Ghassan Hitto

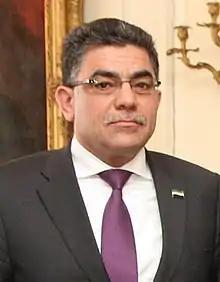
Ghassan Hitto in 2013

Ghassan Hitto (born 1963) is a Syrian businessman, NGO executive and politician. In 2013, he was the first head of the interim government established by the Syrian opposition's National Coalition. Born in Damascus into a Kurdish family, he left Syria to the U.S. in 1980, became a naturalized American citizen and worked as an information technology executive and lived in Texas until the Syrian civil war. In late 2012, he relocated to Turkey. He was elected prime minister on 18 March 2013 by a narrow margin over former Ba'athist agricultural minister Assad Mustafa. Hitto resigned on 8 July 2013.